Joseph Werth

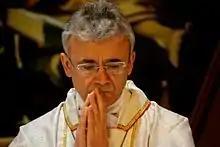

Joseph Werth SJ (born October 4, 1952, in Karaganda, Kazakhstan) is a Russian-German Roman Catholic prelate who has been the Bishop of Transfiguration in Novosibirsk since 2002.